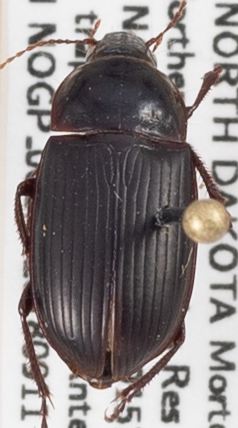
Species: Amara obesa
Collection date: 2018-09-11
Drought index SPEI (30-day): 1.084
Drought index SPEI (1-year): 0.54
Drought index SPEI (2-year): -0.018